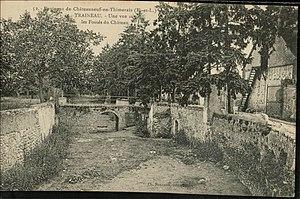
Carte postale ancienne représentant les fossés de l'ancien château de Tresneau, aux environs de Châteauneuf en Thymerais, dans le département de l'Eure-et-Loir, avec l'ancienne orthographe Traineau
Le château de Tresneau est un château situé sur la grande route de Paris au Mans, à vingt-deux lieues de Paris, dans la paroisse de Thimert et Ardelles, généralité d'Alençon. Le fief dépend à l'origine de la baronnie de Châteauneuf-en-Thymerais. Le manoir de Tresneau, attesté depuis le XVIᵉ siècle, est transformé ultérieurement en château puis vendu comme bien national à la Révolution Française avant d'être détruit au début du XIXᵉ siècle. Aujourd'hui, seuls une partie des fossés et quelques reliquats de murs attestent de l'emplacement du château disparu.